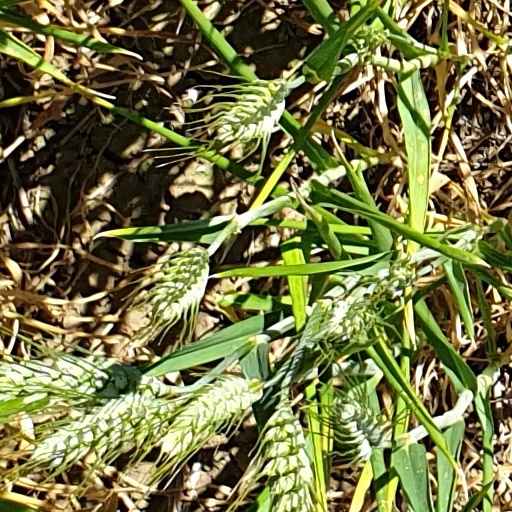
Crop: wheat